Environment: real
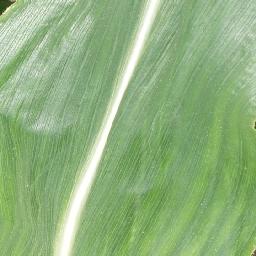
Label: healthy